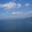
Label: sea